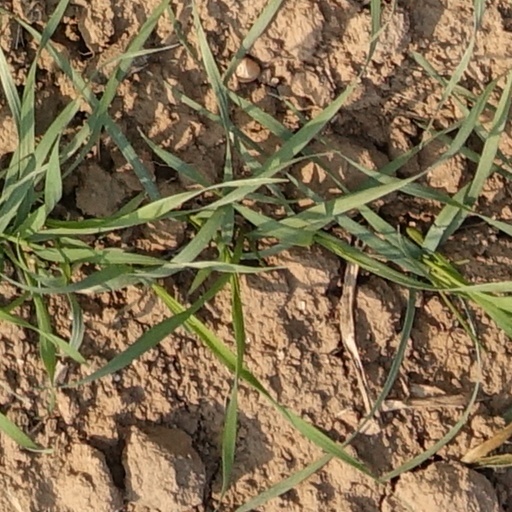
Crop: wheat